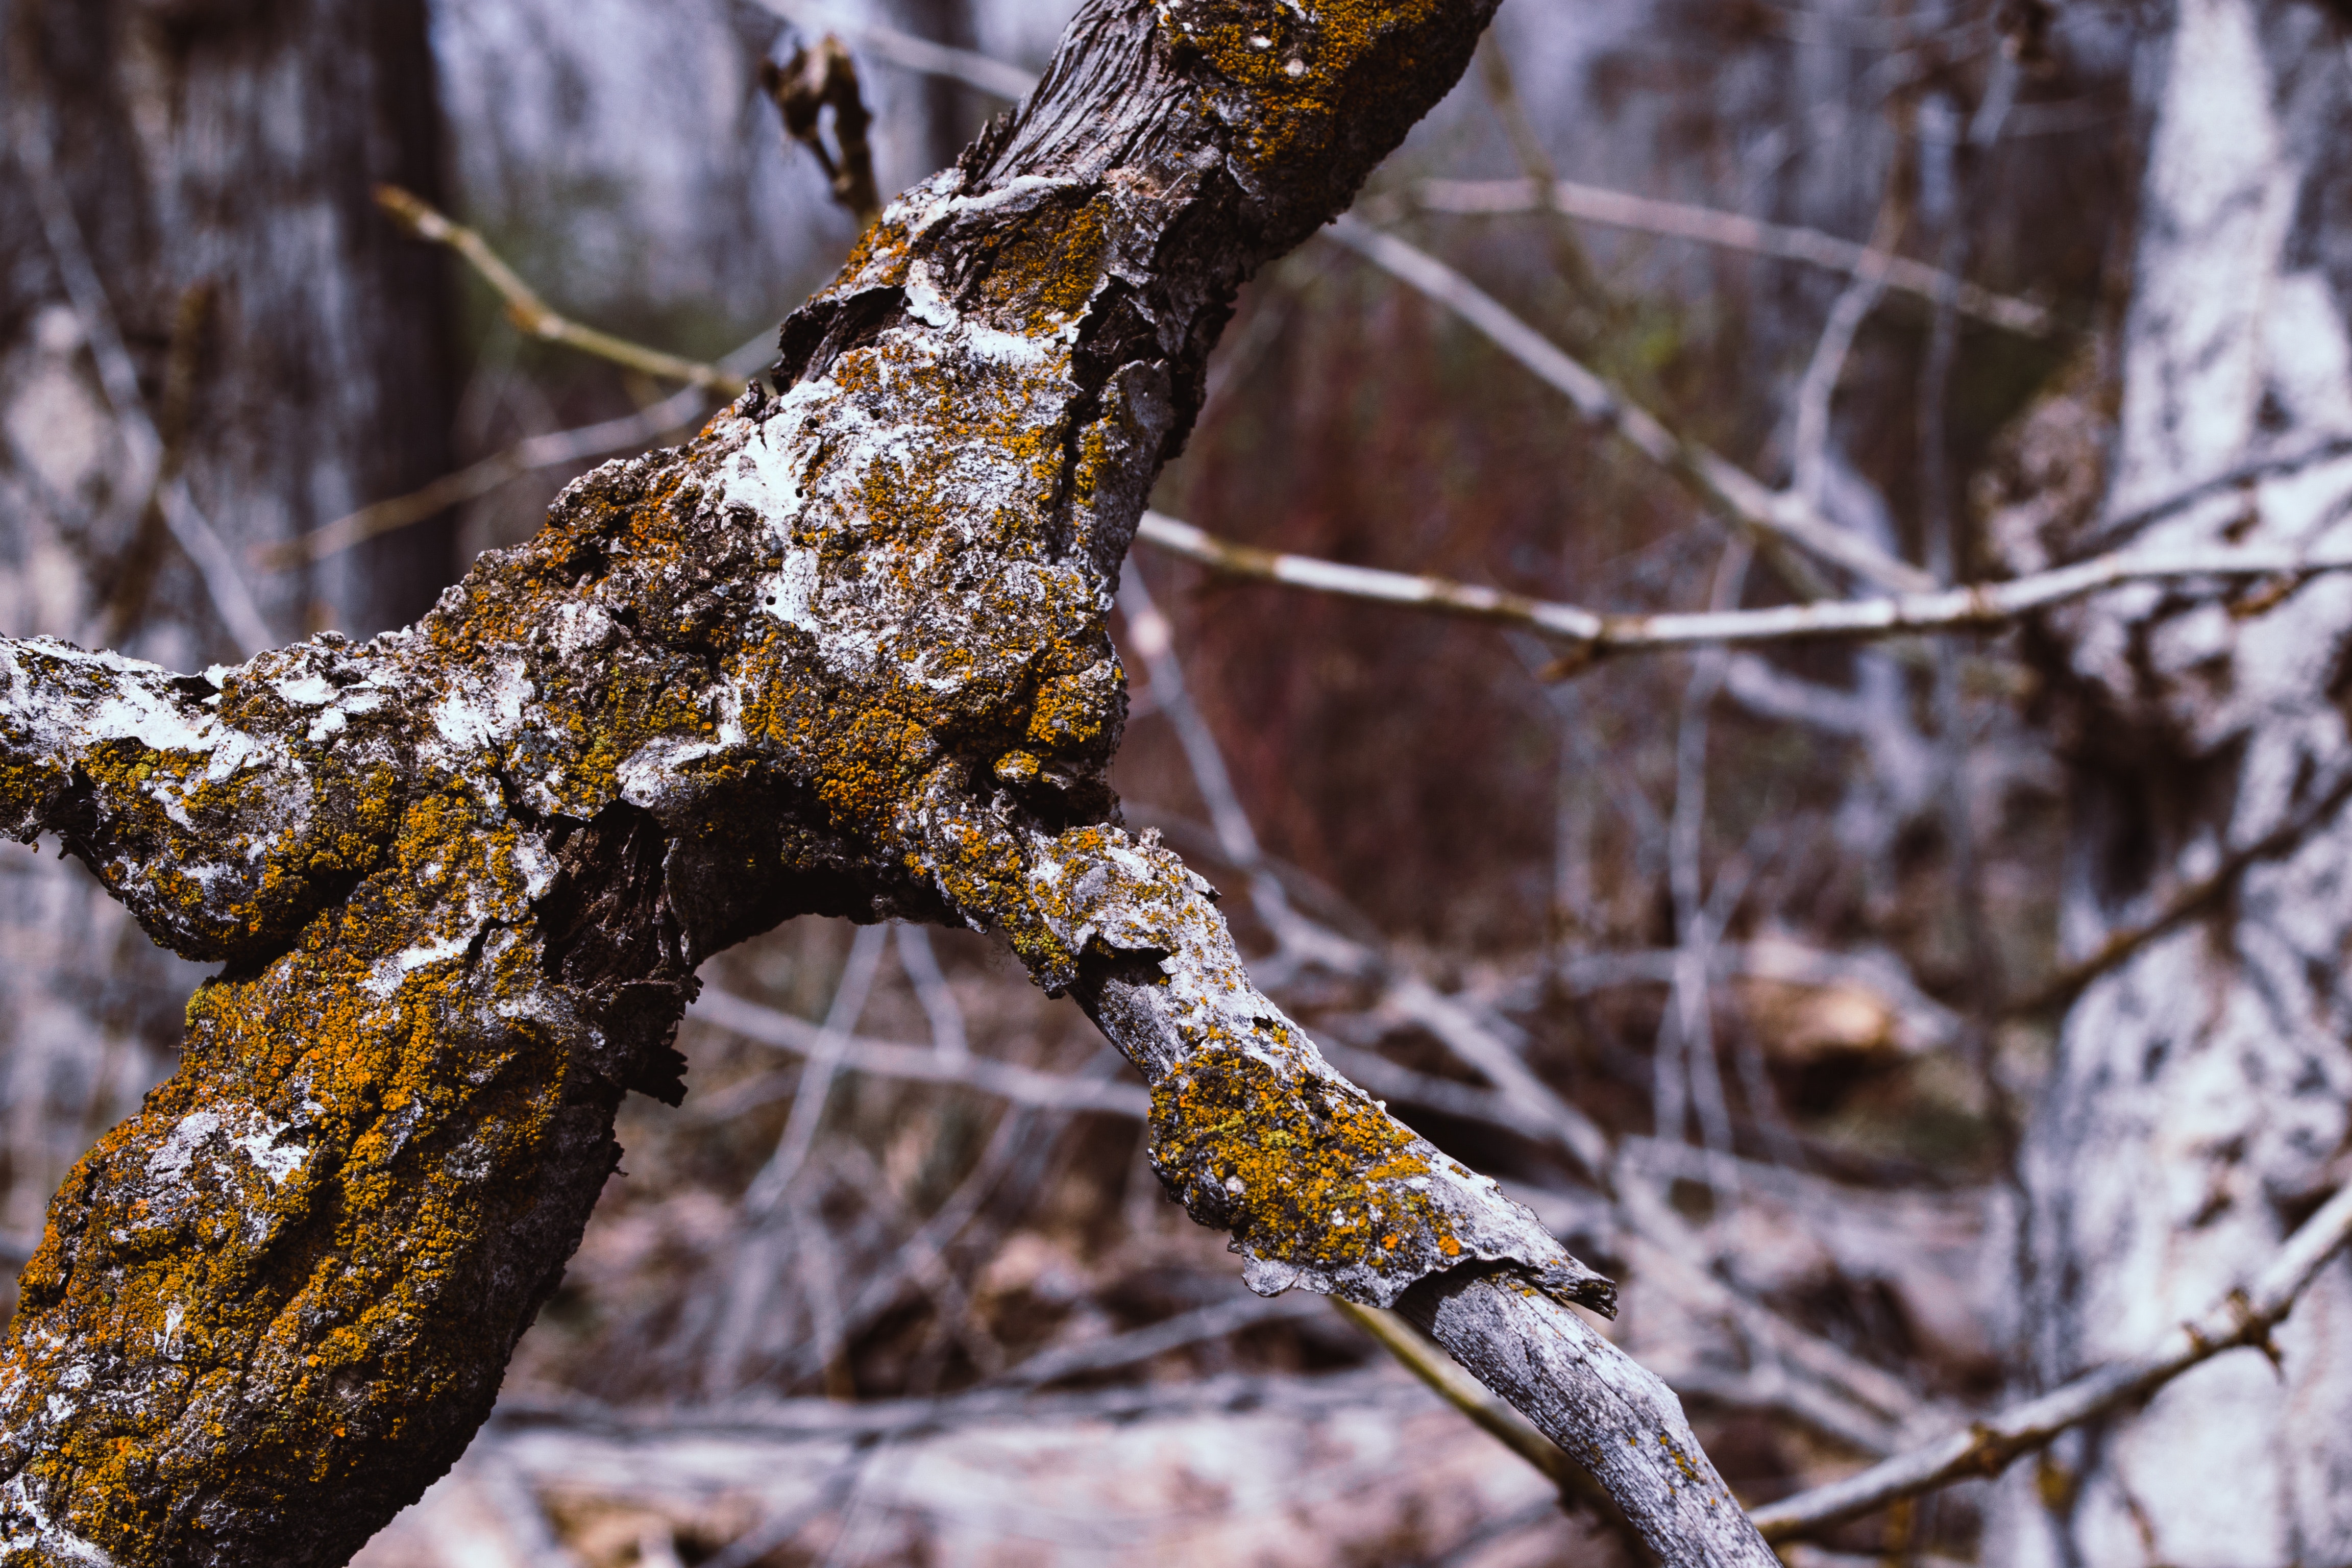
branch, tree, twig, plant, trunk, leaf, spring, woody plant, freezing, forest, wood, winter, wildlife, woodland, plant stem